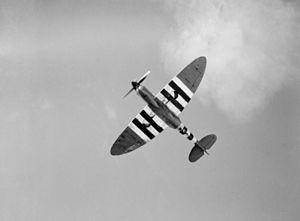
Lorsque les Alliés lancent le débarquement de Normandie le jour J, ils ont une maitrise quasi absolue du ciel du nord-ouest européen. Les opérations aériennes pendant la bataille de Normandie formeront un élément décisif de cette bataille, même si le bocage normand et l'habile défense allemande ainsi qu'une météo défavorable en limiteront la portée. Elle permettra néanmoins aux Alliés d'empêcher tout mouvement de jour et de concentration de troupes allemandes et d'annihiler leurs capacités offensives, ralentissant considérablement le renforcement du front allemand, puis le réapprovisionnement de leurs troupes. La reconnaissance aérienne, combinée au déchiffrage du code allemand, donnera également un avantage décisif aux Alliés dans le renseignement.
Depuis les débuts de l'aviation, de nombreuses configurations d'aile ont été imaginées pour assurer la sustentation des « plus lourds que l'air », expression utilisée dès les années 1860. Copiant parfois dans un premier temps celles des animaux volants, les ailes vont au début du XXᵉ siècle adopter les dispositions que l'on connait aujourd'hui.
Le Supermarine Spitfire est l'un des chasseurs monoplaces les plus utilisés par la RAF et par les Alliés pendant la Seconde Guerre mondiale. Il donna lieu à une diversification et à une multiplicité de versions jamais atteinte auparavant dans l'histoire de l'aviation.